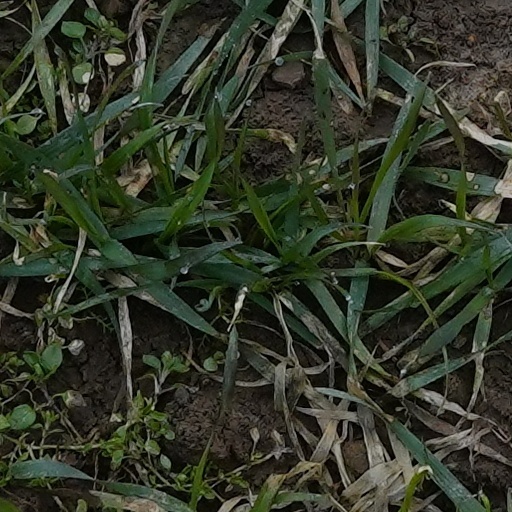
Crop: wheat